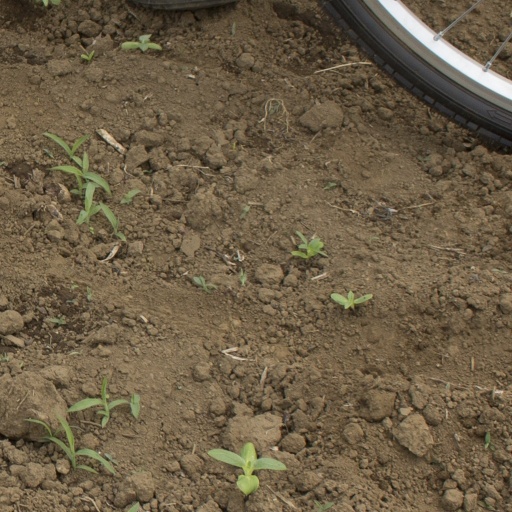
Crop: Jerusalem artichoke